Breton bidet

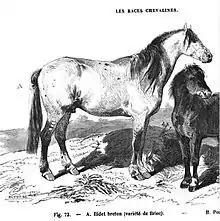
Briec bidet, from an engraving dated 1861

The Breton bidet is probably a small, primitive type of horse, comparable to the Sorraia pony from Portugal and the Fjord from Norway. These animals are not very homogeneous. According to Mikael Bodlore-Penlaez and Divi Kervella, there are four types of Breton bidet. The Briec bidet ("Kezeg Kernev bidochenn"), bred in Cornouaille, hence its other name of "Cornouaille bidet", has enjoyed great popularity. Mountain bidet ("Kezeg-menez") comes from the eastern Monts d'Arrée. The Landes bidet ("Kezeg-lann") is bred in Loudéac, near Rennes. They also include the small Ushant horse ("Kezeg bihan Eusa"), considered differently by other authors. In Loire-Atlantique, a heathland and woodland bidet is described at the end of the Ancien régime, near Derval and Blain.